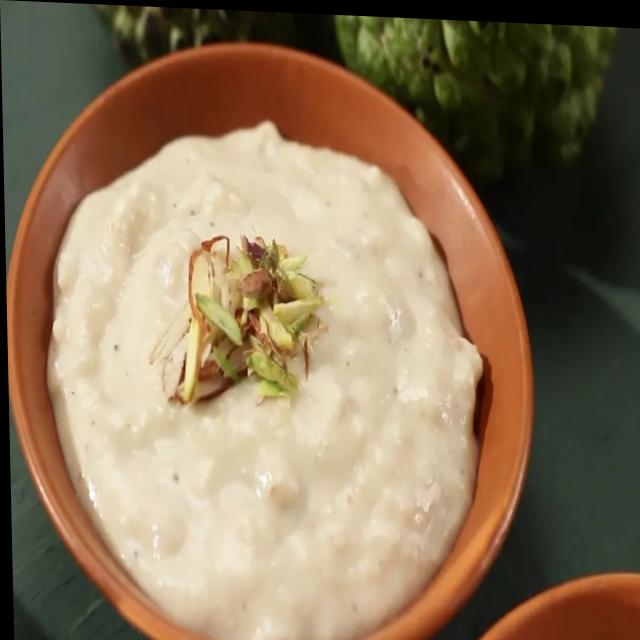
Dish: kheer